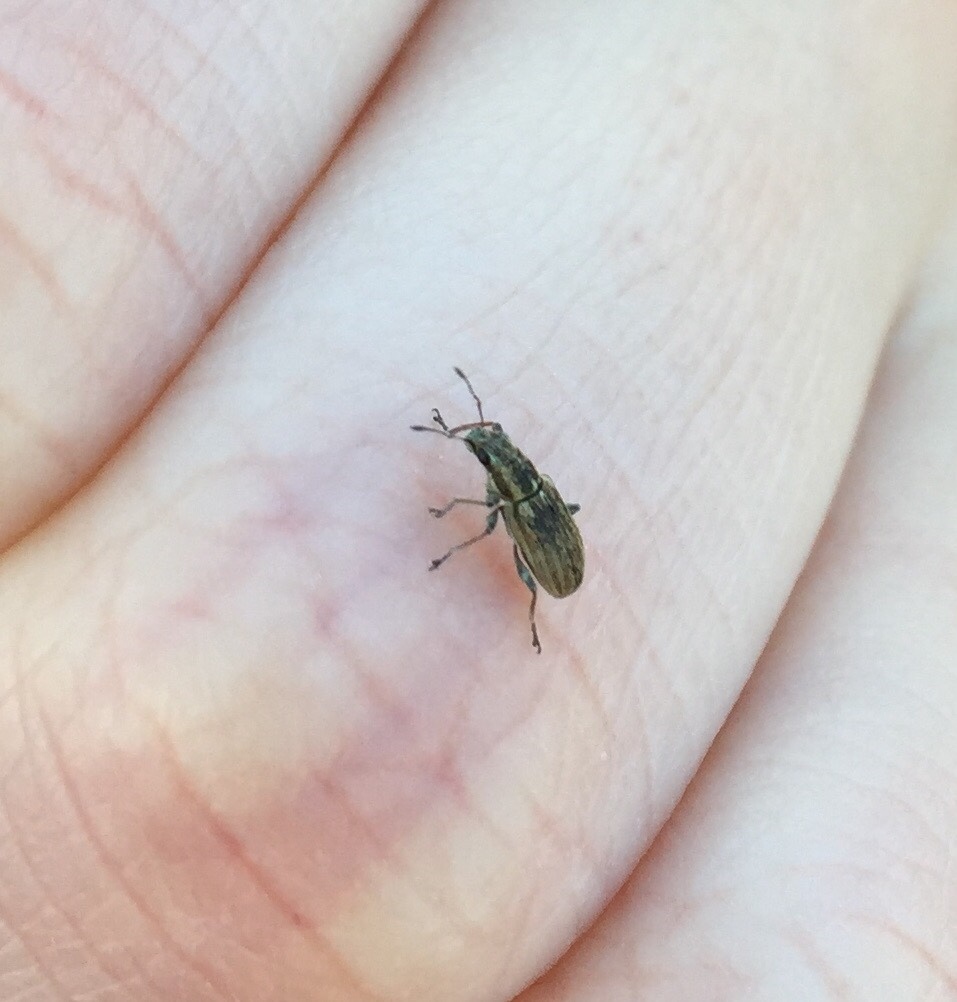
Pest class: pea_leaf_weevil